Matthew 3:11

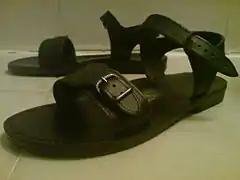
Sandals ("shoes" in KJV) with modern straps, but of a similar style as the sandals in Roman times.

The New International Version translates the passage as: